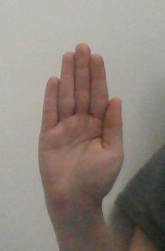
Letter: seen